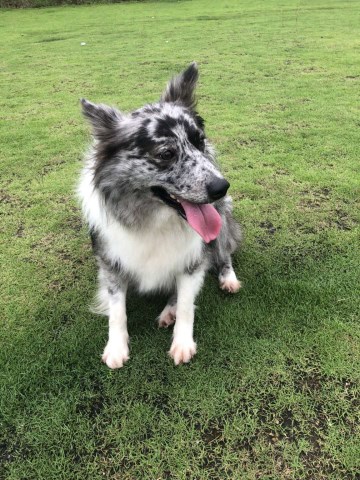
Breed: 2594-n000109-Border_collie